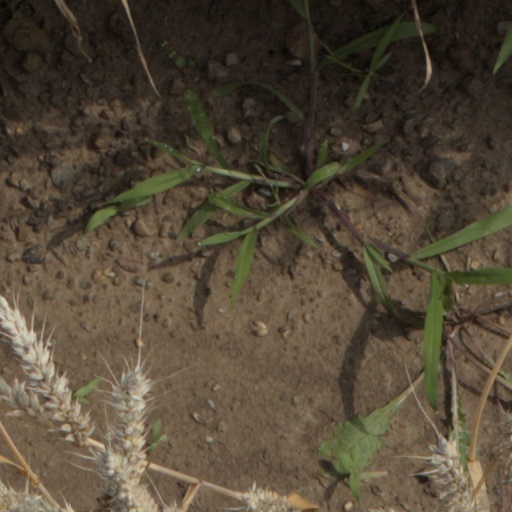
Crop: wheat